Pyramid of Unas

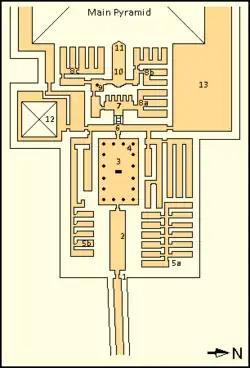
Annotated map of Unas's mortuary temple. Described in detail in upcoming section.

A collection of tombs were found north of the causeway. The tomb of Akhethetep, a vizier, was discovered by a team led by Christiane Ziegler. The other mastabas belong to the viziers Ihy, Iy–nofert, Ny-ankh-ba and Mehu. The tombs are conjectured to belong to Unas's viziers, with the exception of Mehu's tomb, which is associated with Pepi I. Another tomb, belonging to Unas-ankh, son of Unas, separates the tombs of Ihy and Iy-nofert. It may be dated late into Unas's reign.